Scottish jewellery

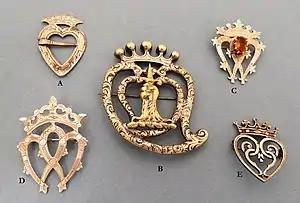
Examples of Luckenbooth brooches with varying decorative styles

Traditional examples of Scottish jewellery are often functional objects that have been decorated and over time have become jewellery items. Over time, these necessary objects took on more and more decorative appearances, and are now considered an aesthetic item that is more of an accessory.